Antisemitism in France

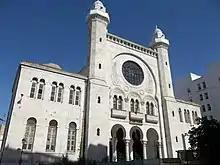
Synagogue of Oran, converted to a mosque

Anti-Jewish laws were enacted by the Vichy government in 1940 and 1941 affecting metropolitan France and its overseas territories during World War II. These laws were, in fact, decrees by the head of state Marshal Philippe Pétain, since Parliament was no longer in office as of 11 July 1940. The motivation for the legislation was spontaneous and was not mandated by Germany.